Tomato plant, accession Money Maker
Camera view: vertical (180 deg); turntable rotation: 120 degrees
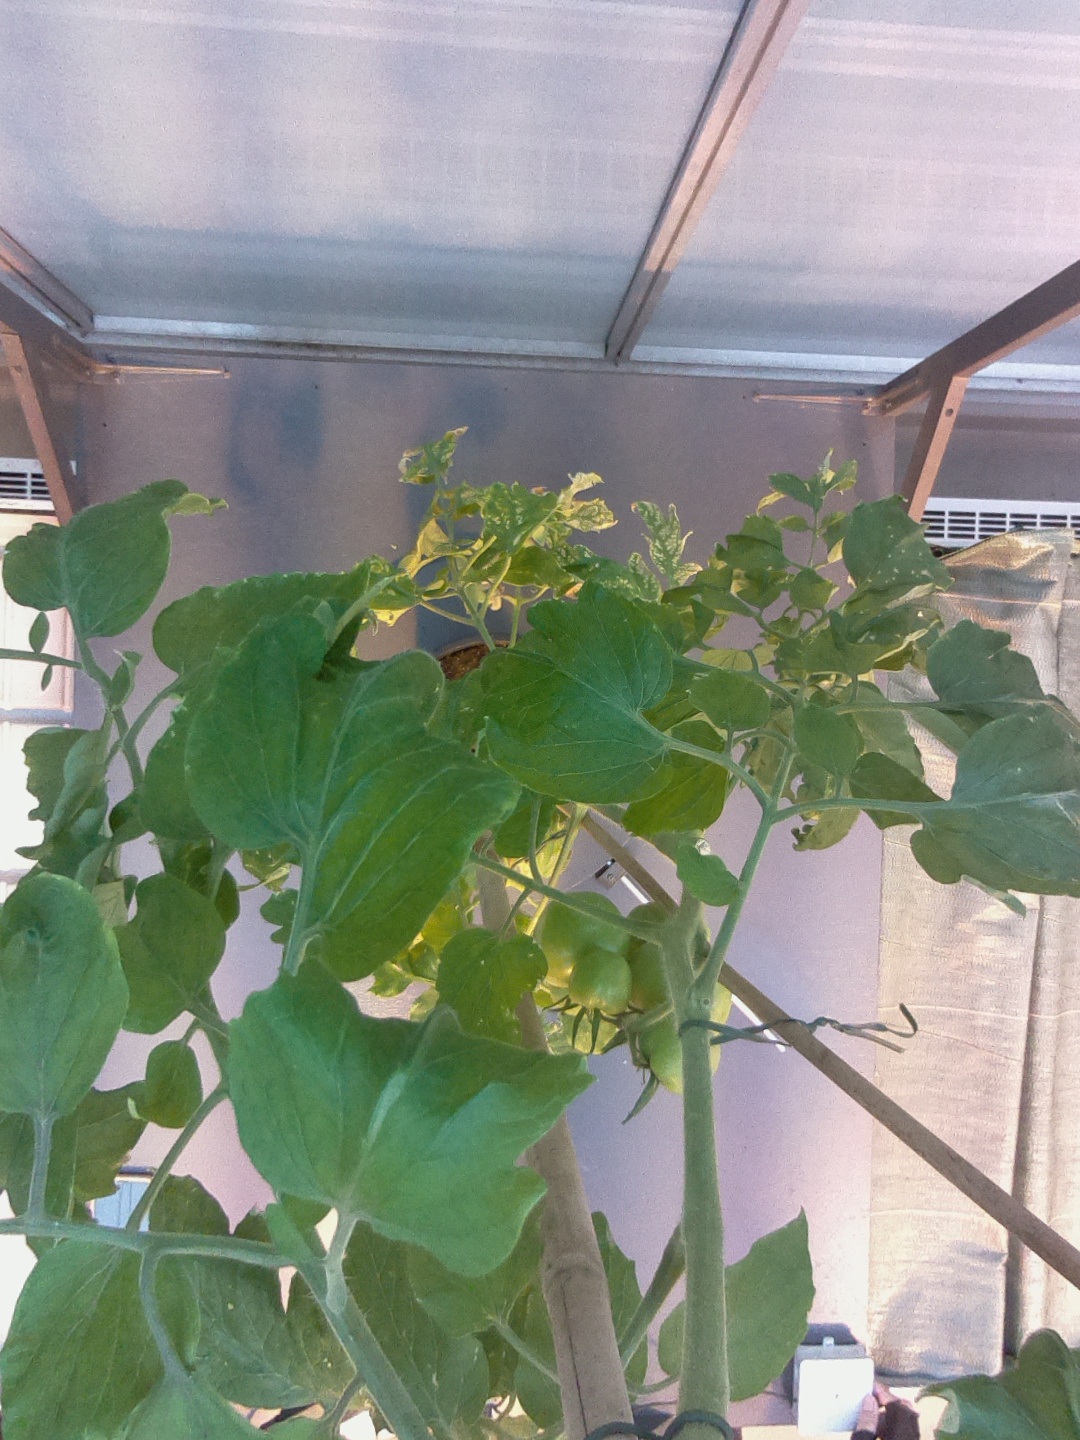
BBCH growth stage 77: 70%-80% of final fruit size